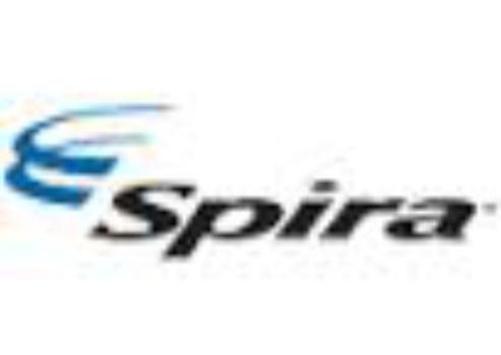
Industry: Others